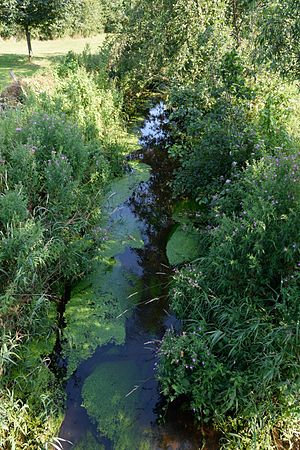
Hasenkrug
Wiemersdorfer Au i Hasenkrug
Hasenkrug er en by og en kommune i det nordlige Tyskland, beliggende i Amt Bad Bramstedt-Land i